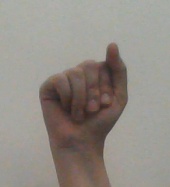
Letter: saad